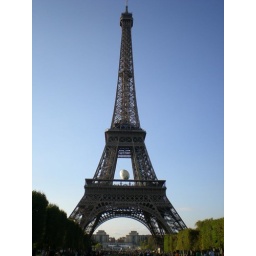
Eiffel Tower in front of blue sky